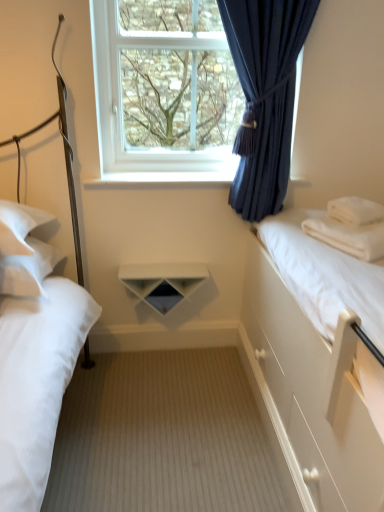
Question: From the image's perspective, locate the 3rd pillow positioned above the wooden floor at center. Your answer should be formatted as a tuple, i.e. [(x, y)], where the tuple contains the x and y coordinates of a point satisfying the conditions above. The coordinates should be between 0 and 1, indicating the normalized pixel location of the point.
Answer: [(0.924, 0.410)]